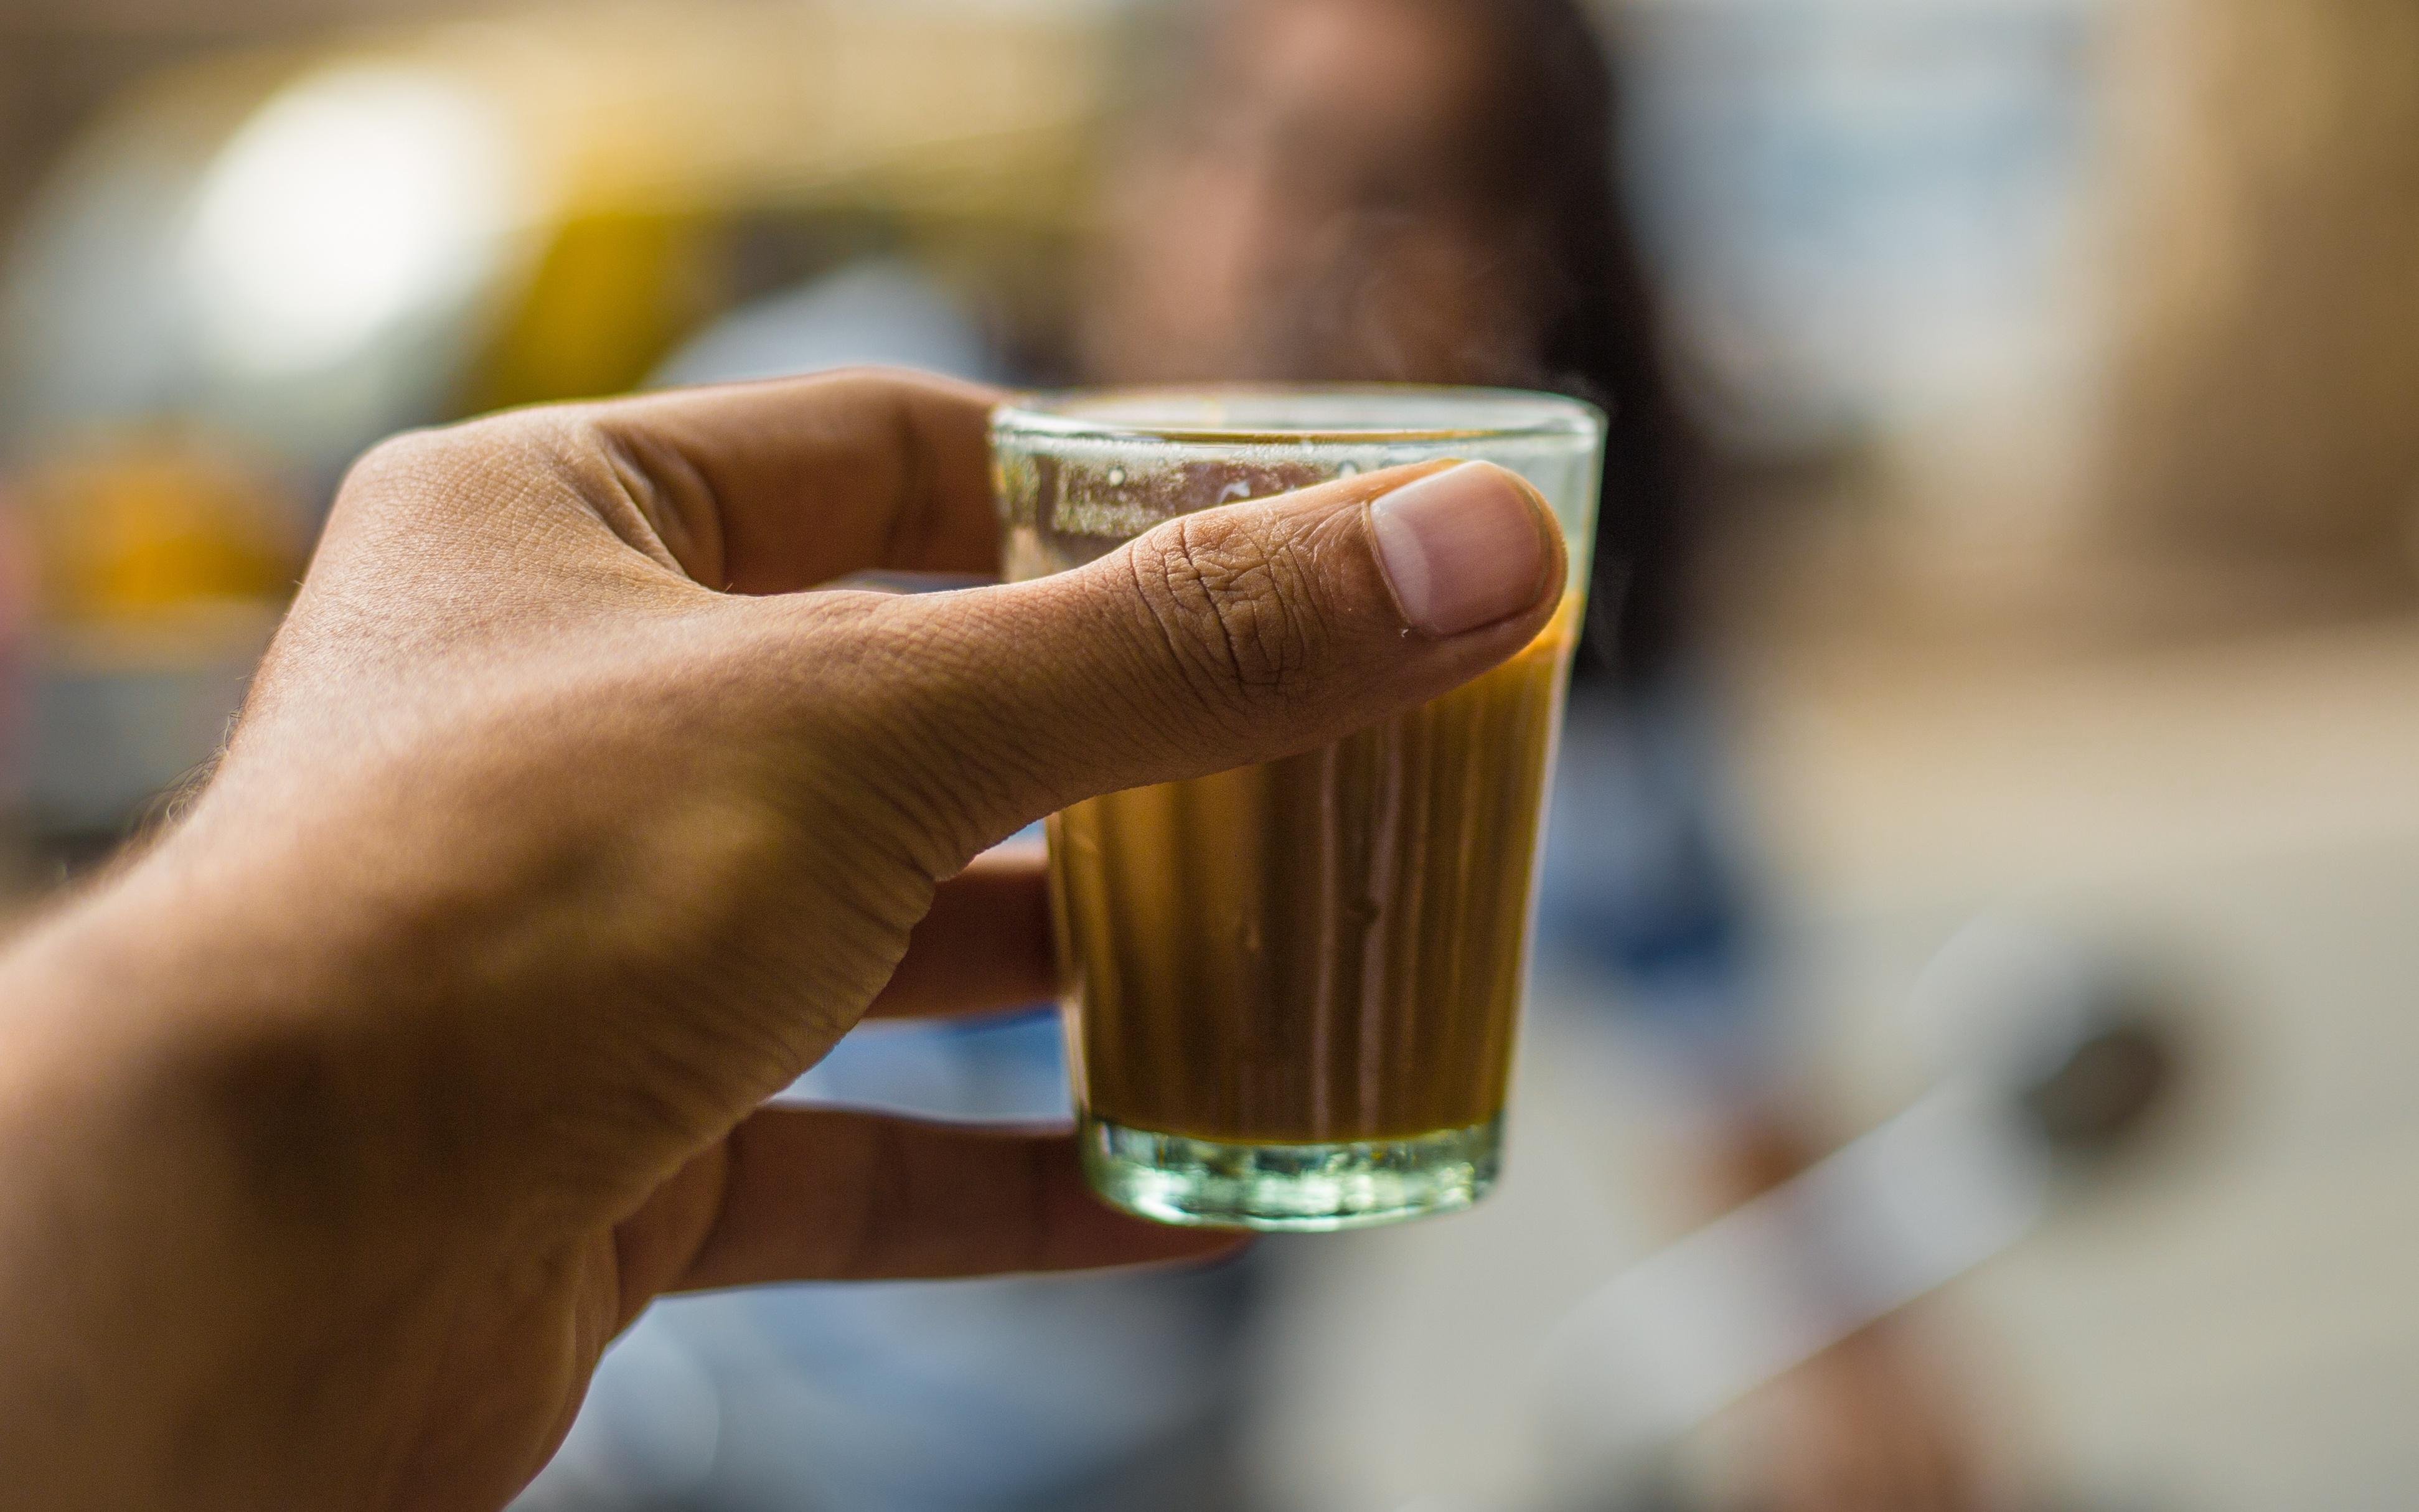
Dish: chai